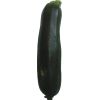
Label: dark_zucchini